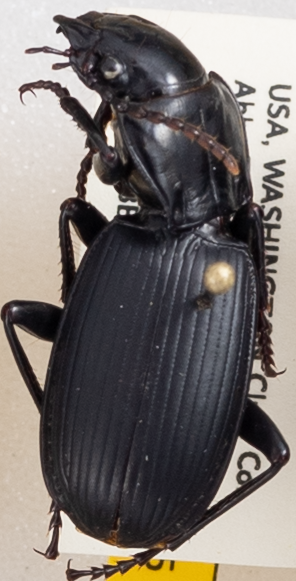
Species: Pterostichus lama
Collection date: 2019-08-06
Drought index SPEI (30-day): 0.03
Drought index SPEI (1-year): -2.09
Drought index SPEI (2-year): -2.09